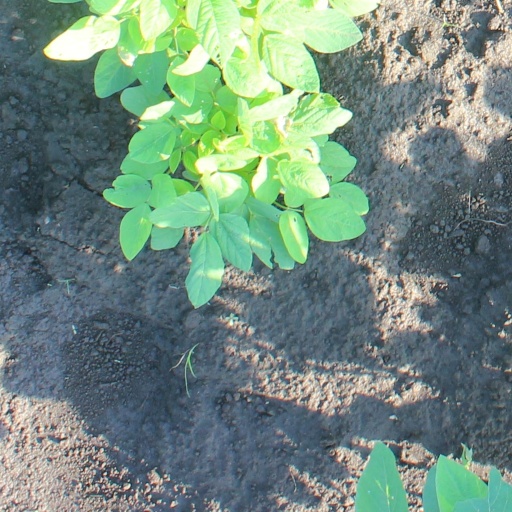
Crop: soybean